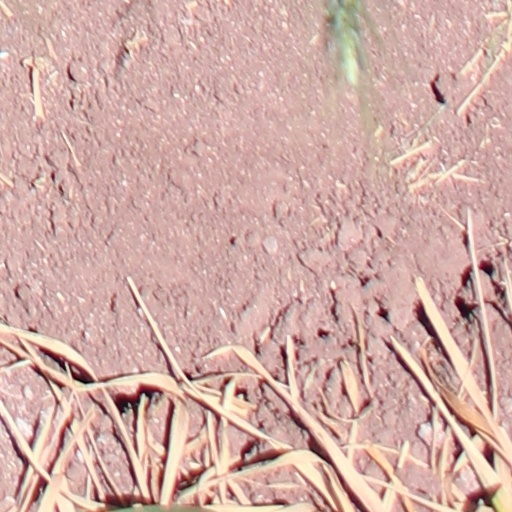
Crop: wheat